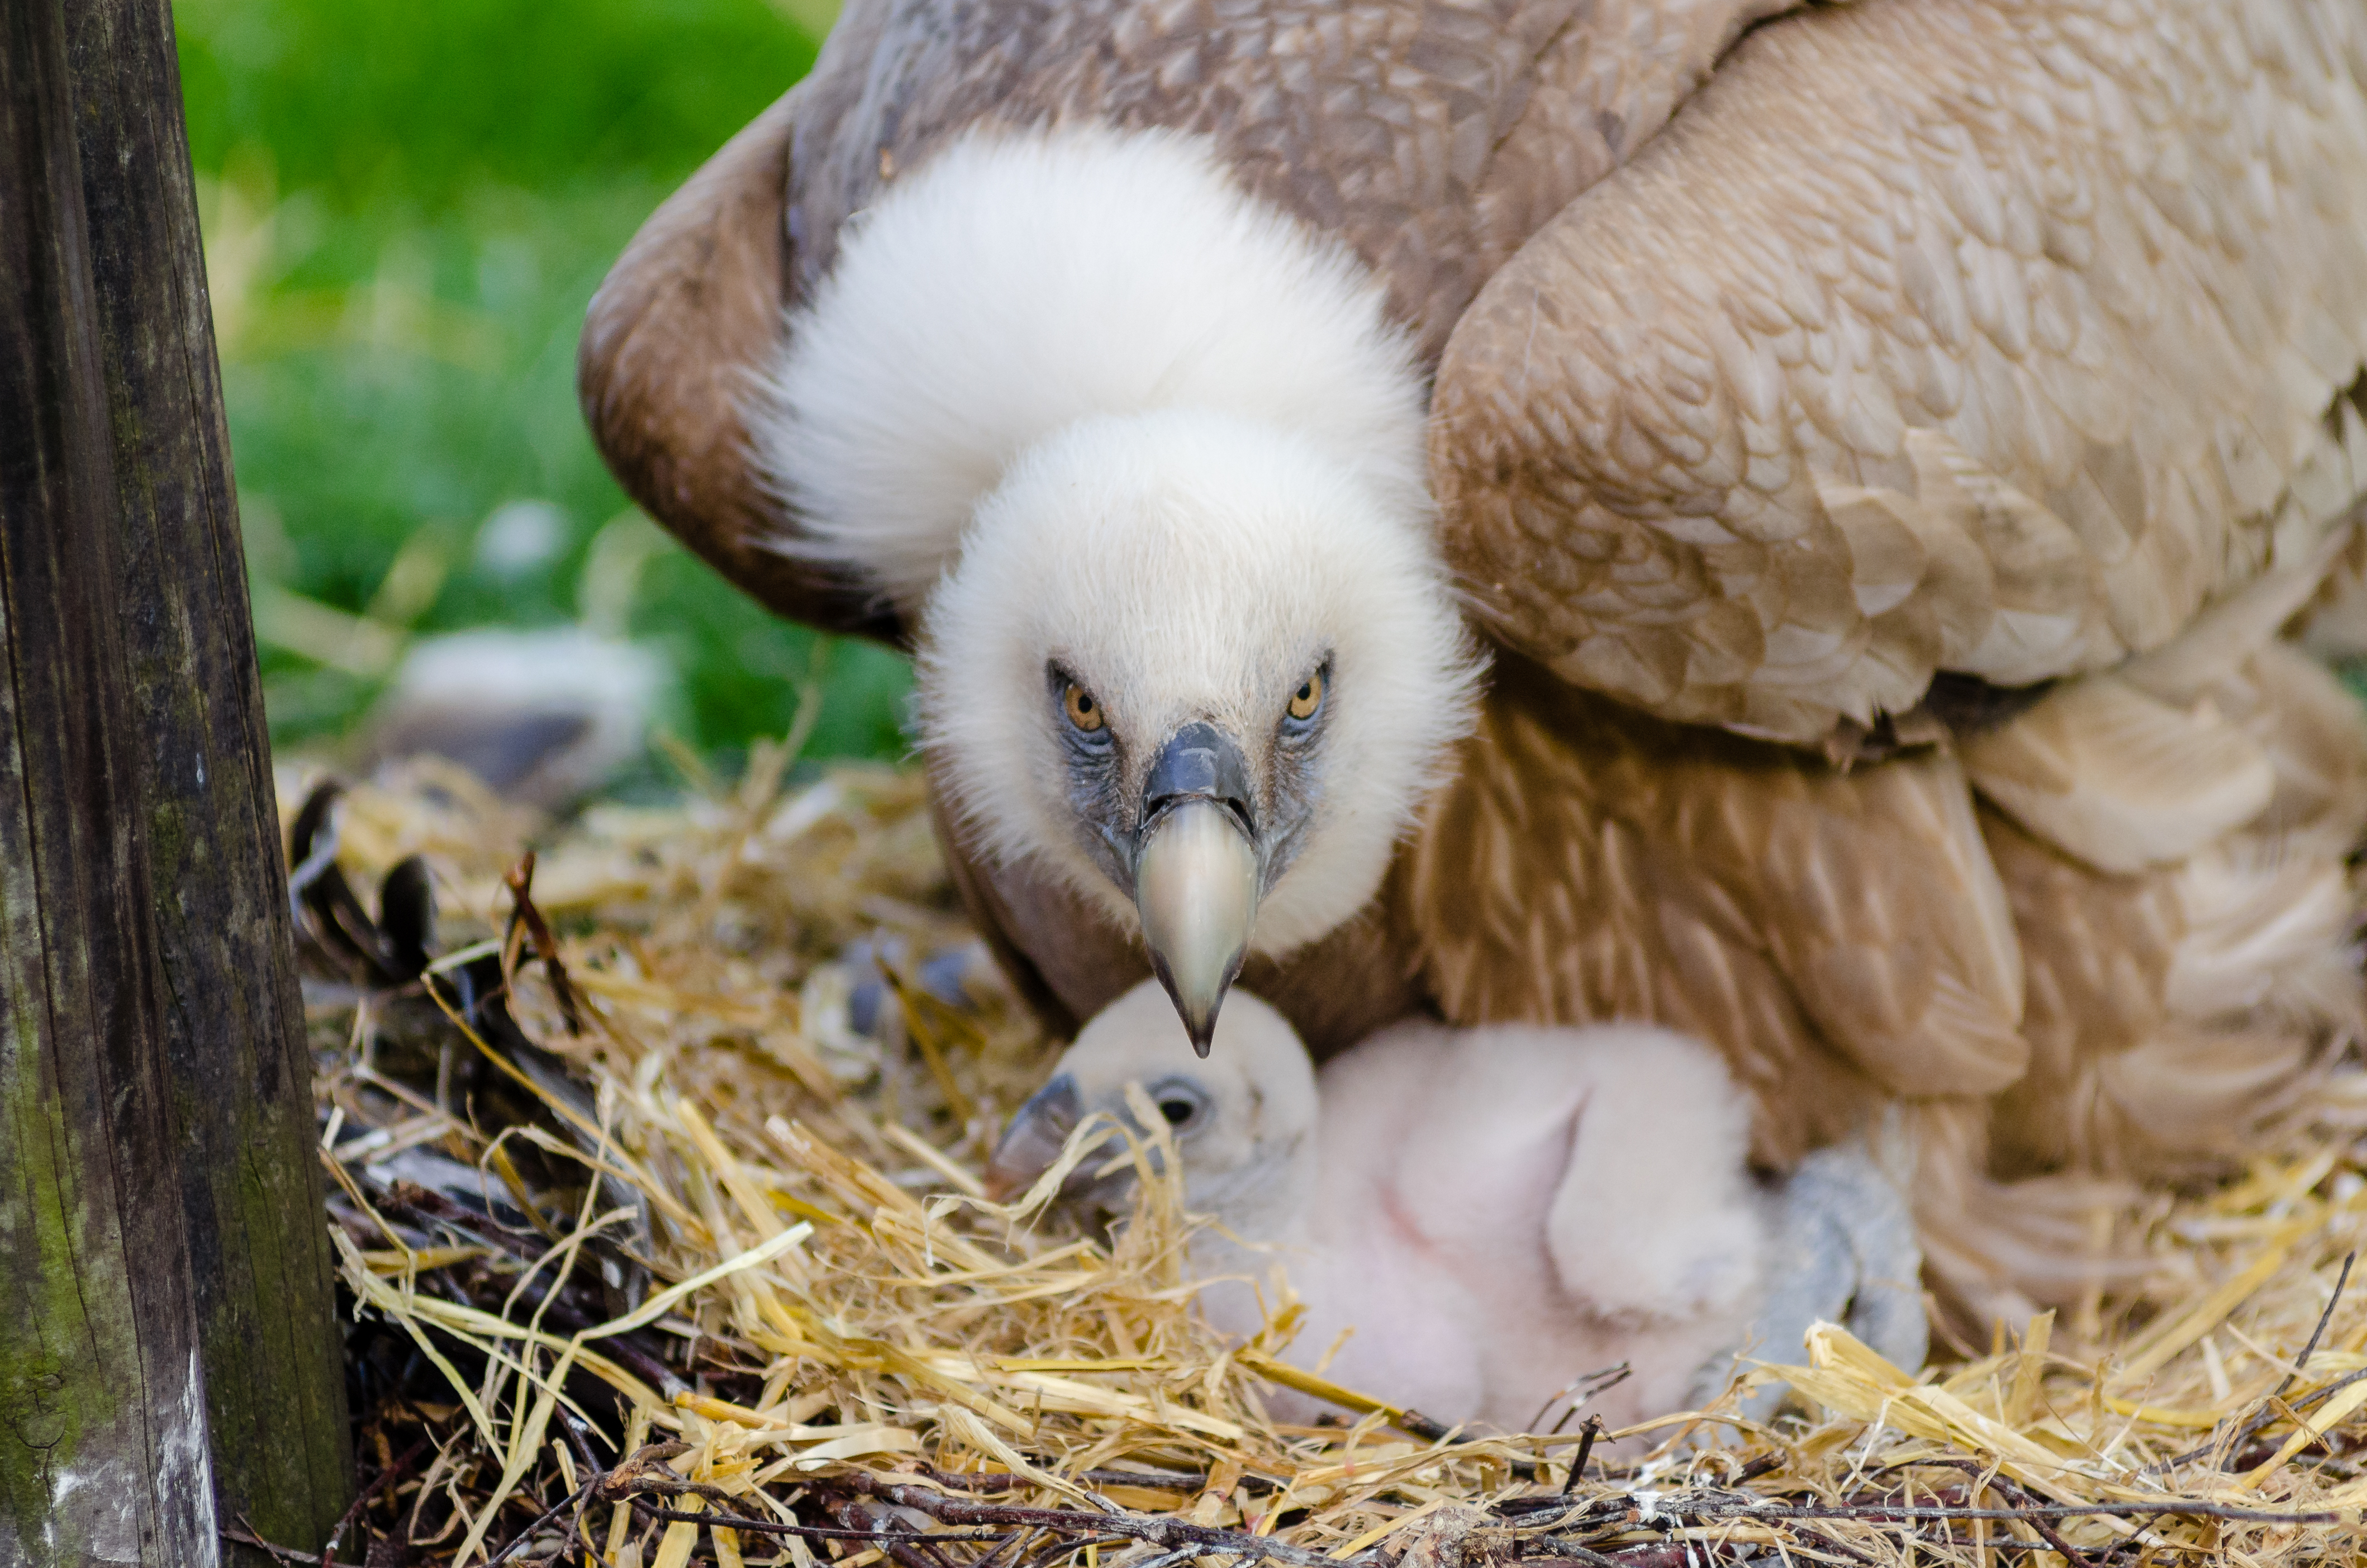
bird, wildlife, beak, eagle, fauna, bird of prey, vertebrate, vulture